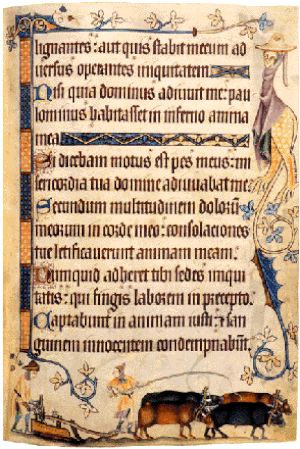
L’écriture gothique est une forme de l’alphabet latin apparue à la fin du Moyen Âge. Il ne faut pas confondre cette manière d’écrire l’alphabet latin avec l’alphabet gotique.
Une drôlerie ou grotesque désigne un type d'enluminures décoratives en marge des manuscrits représentant une scène de fantaisie plus ou moins comique, sans rapport avec le texte. Elles sont très fréquentes depuis le milieu du XIIIᵉ siècle et jusqu'au XVᵉ siècle, bien qu'on les trouve également dans des manuscrits antérieurs et plus tardifs.
Piers Plowman ou Visio Willelmi de Petro Ploughman est le titre d'un poème allégorique de plus de sept mille vers en moyen-anglais, composés entre 1360 et 1387 par William Langland. Il est écrit en vers allitératifs et divisé en deux parties nommées passus. Piers est considéré par de nombreux critiques comme l'une des toutes premières grandes œuvres de la littérature anglaise au Moyen Âge, au même titre que les Contes de Canterbury de Chaucer, et Sire Gauvain et le Chevalier vert.
Le textus prescissus est une écriture gothique de type textura, apparue vers la fin du XIIIᵉ siècle et largement utilisée par les scribes anglo-saxons. Sa dénomination, textus prescissus vel sine pedibus signifie que c'est un caractère à la verticalité marquée qui ne présente pas d'empattements à la base des fûts. La forme « textura prescissus » est grammaticalement incorrecte.
En paléographie, un minim est un trait vertical court utilisé en écriture. Le mot est dérivé du latin minimum, qui signifie le moins ou le plus petit.